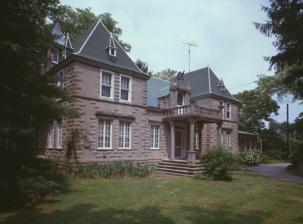
Building: Vogl House
Country: United States of America
Year built: 1915
Historic house in Delaware, United States United States historic place Vogl House U.S. National Register of Historic Places Vogl House, HABS Photo, July 1982 Show map of Delaware Show map of the United States Location West of Masten, near Masten's Corner, Delaware Coordinates 38°57′52″N 75°37′44″W / 38.96444°N 75.62889°W / 38.96444; -75.62889 Area 5 acres (2.0 ha) Built 1915 Architect Vogl, Wilhelmine; Vogl, John NRHP reference No. 76000570 Added to NRHP November 7, 1976 The Vogl House , is a historic home located near Masten's Corner , Kent County, Delaware . It was built by Bavarian immigrants Wilhelmine Vogl and John Vogl in 1915.  The H-shaped house consists of two large wings joined by a central section.  The house is constructed of concrete block and is a unique folk art house with lavish details. It was listed on the National Register of Historic Places in 1976.  The listing included five contributing buildings and two contributing structures . References